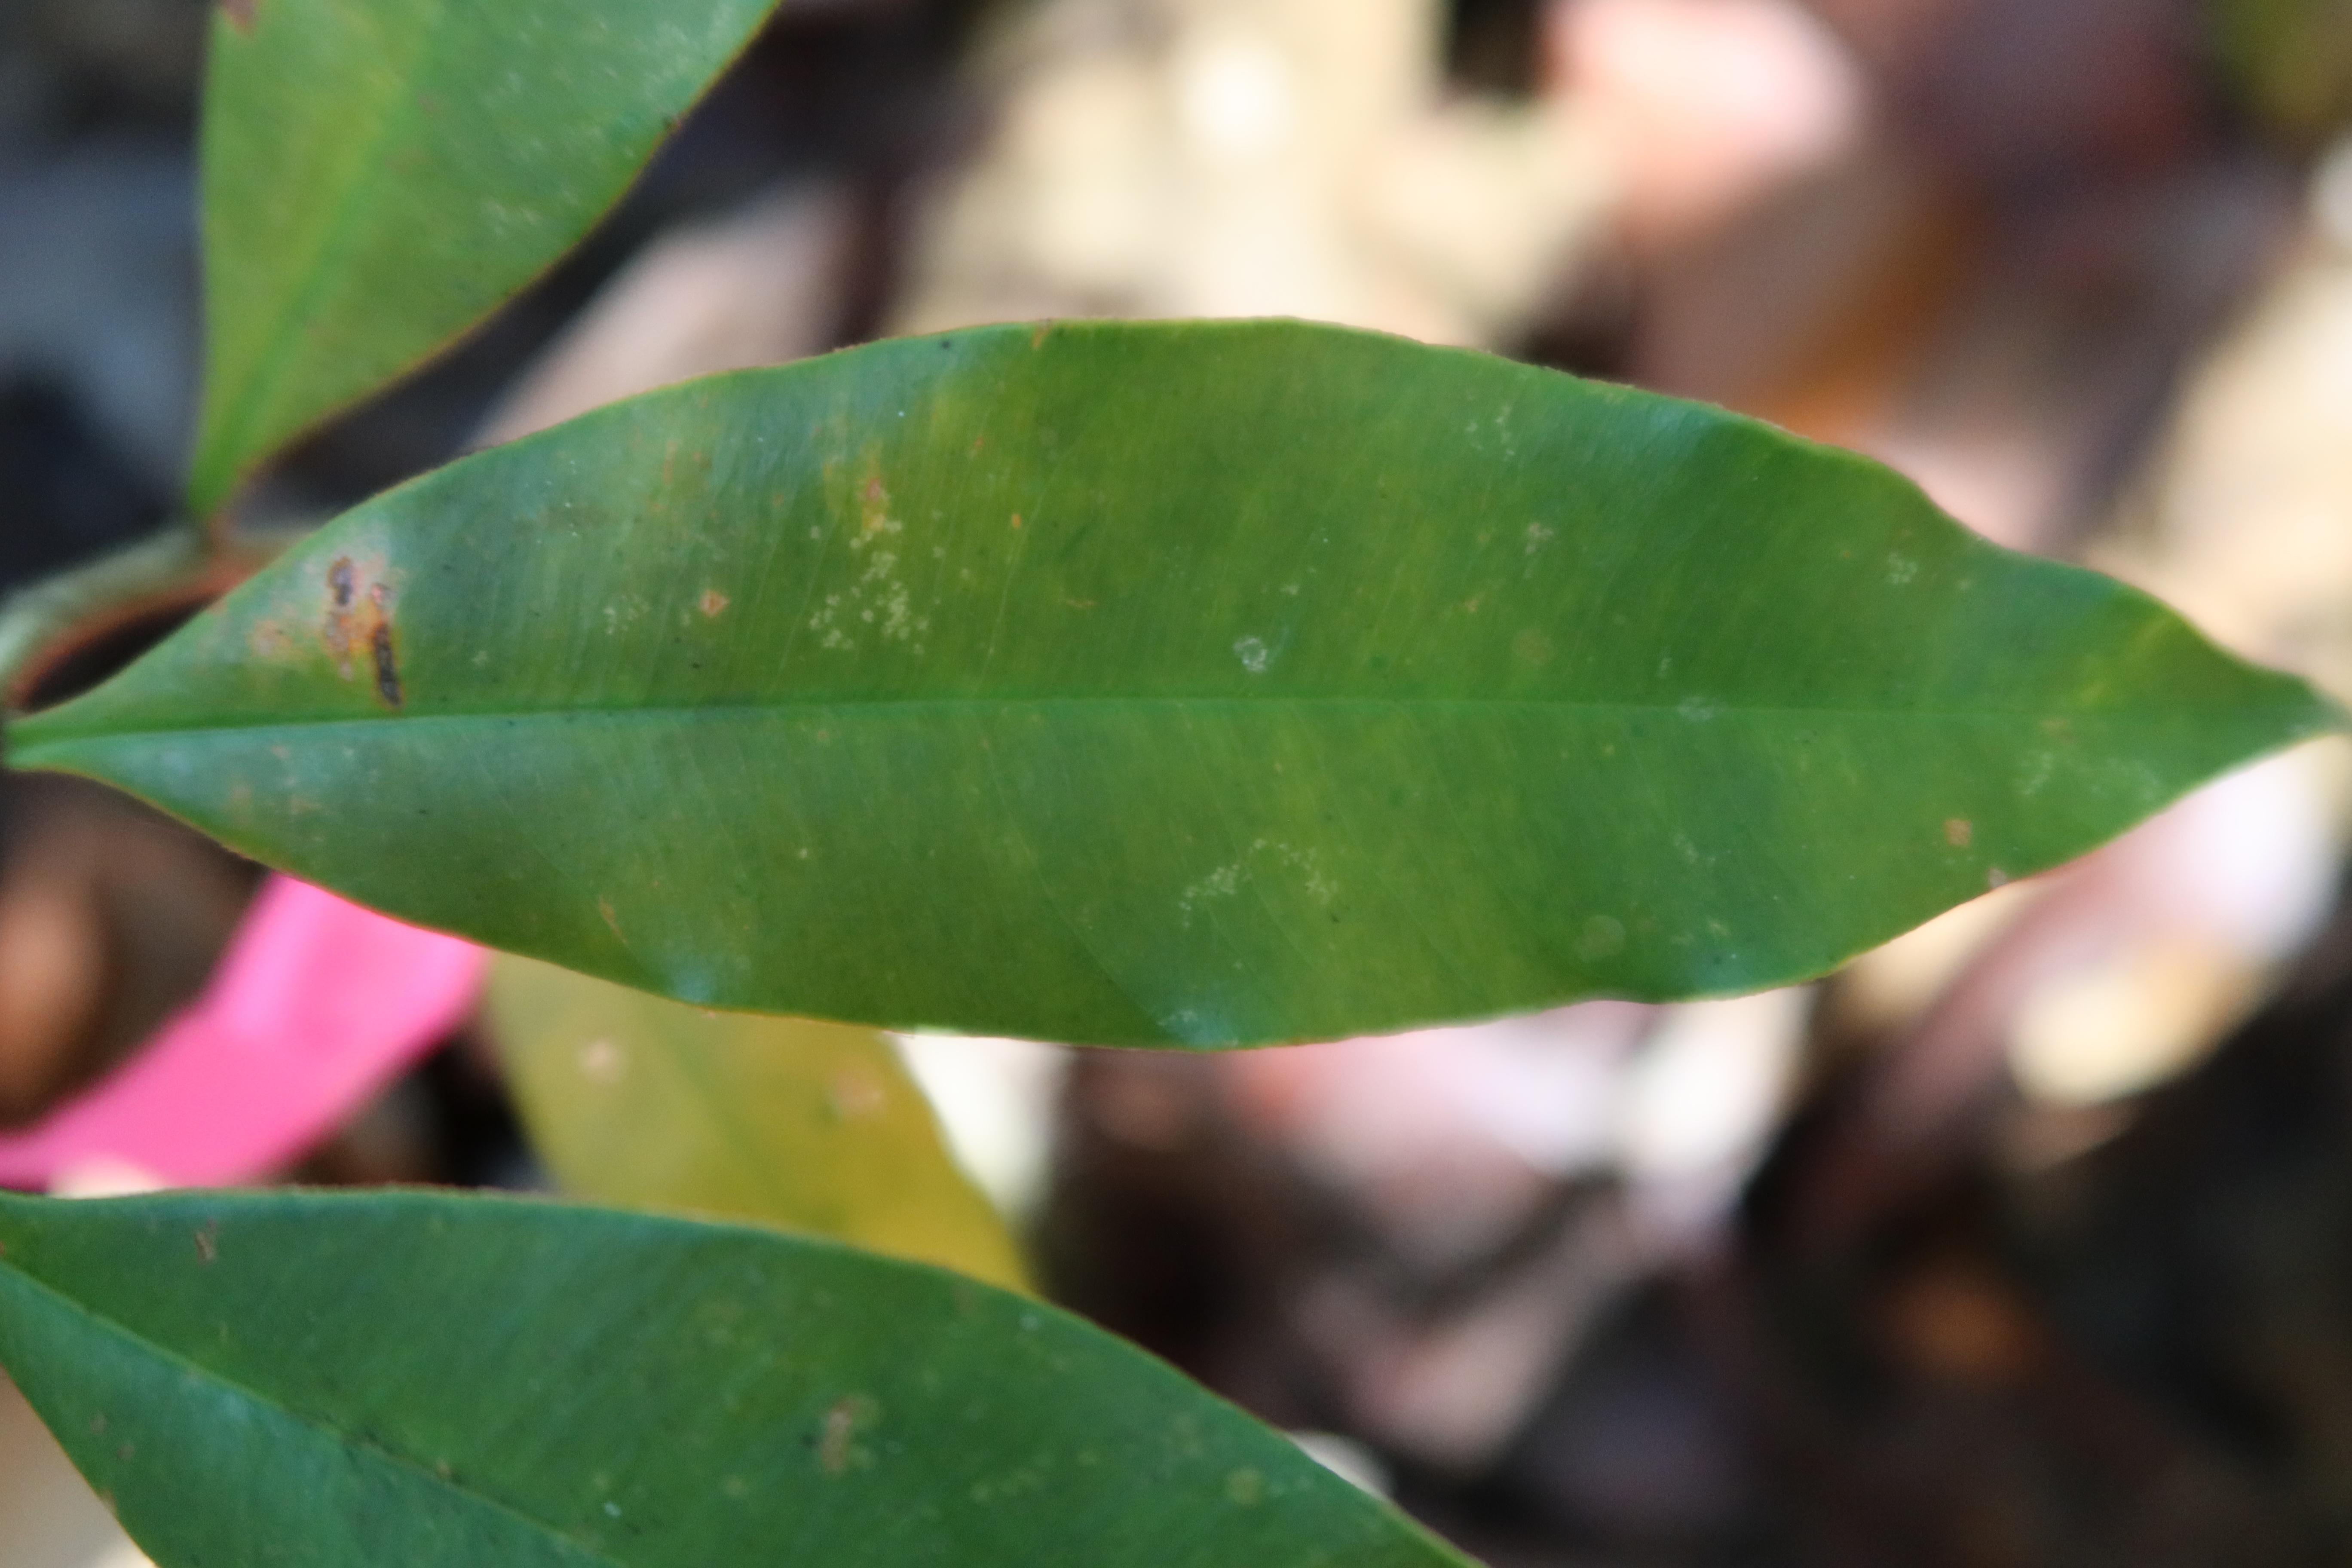
Label: Brown spots